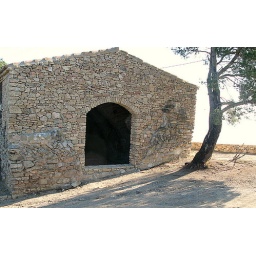
a tiny church on a mountain top built in the 13th century, owned by the Knights Templars in the Gandesa area.